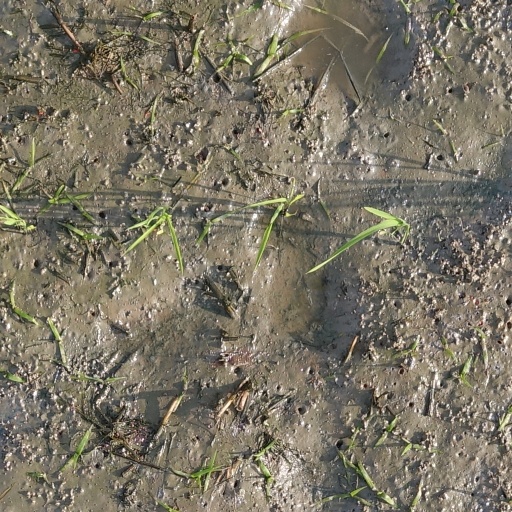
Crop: rice